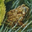
Label: frog